Street dogs in Moscow

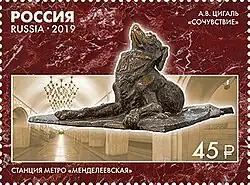
"Compassion" monument on a 2019 postage stamp of Russia

Author Eugene Linden, a specialist in the subject of animal intelligence, believes the dogs' behavior exhibits "flexible open-ended reasoning and conscious thought". There are also instances when these metro dogs gave birth to pups during their commuting time.